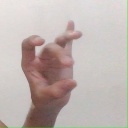
अक्षर: ओ